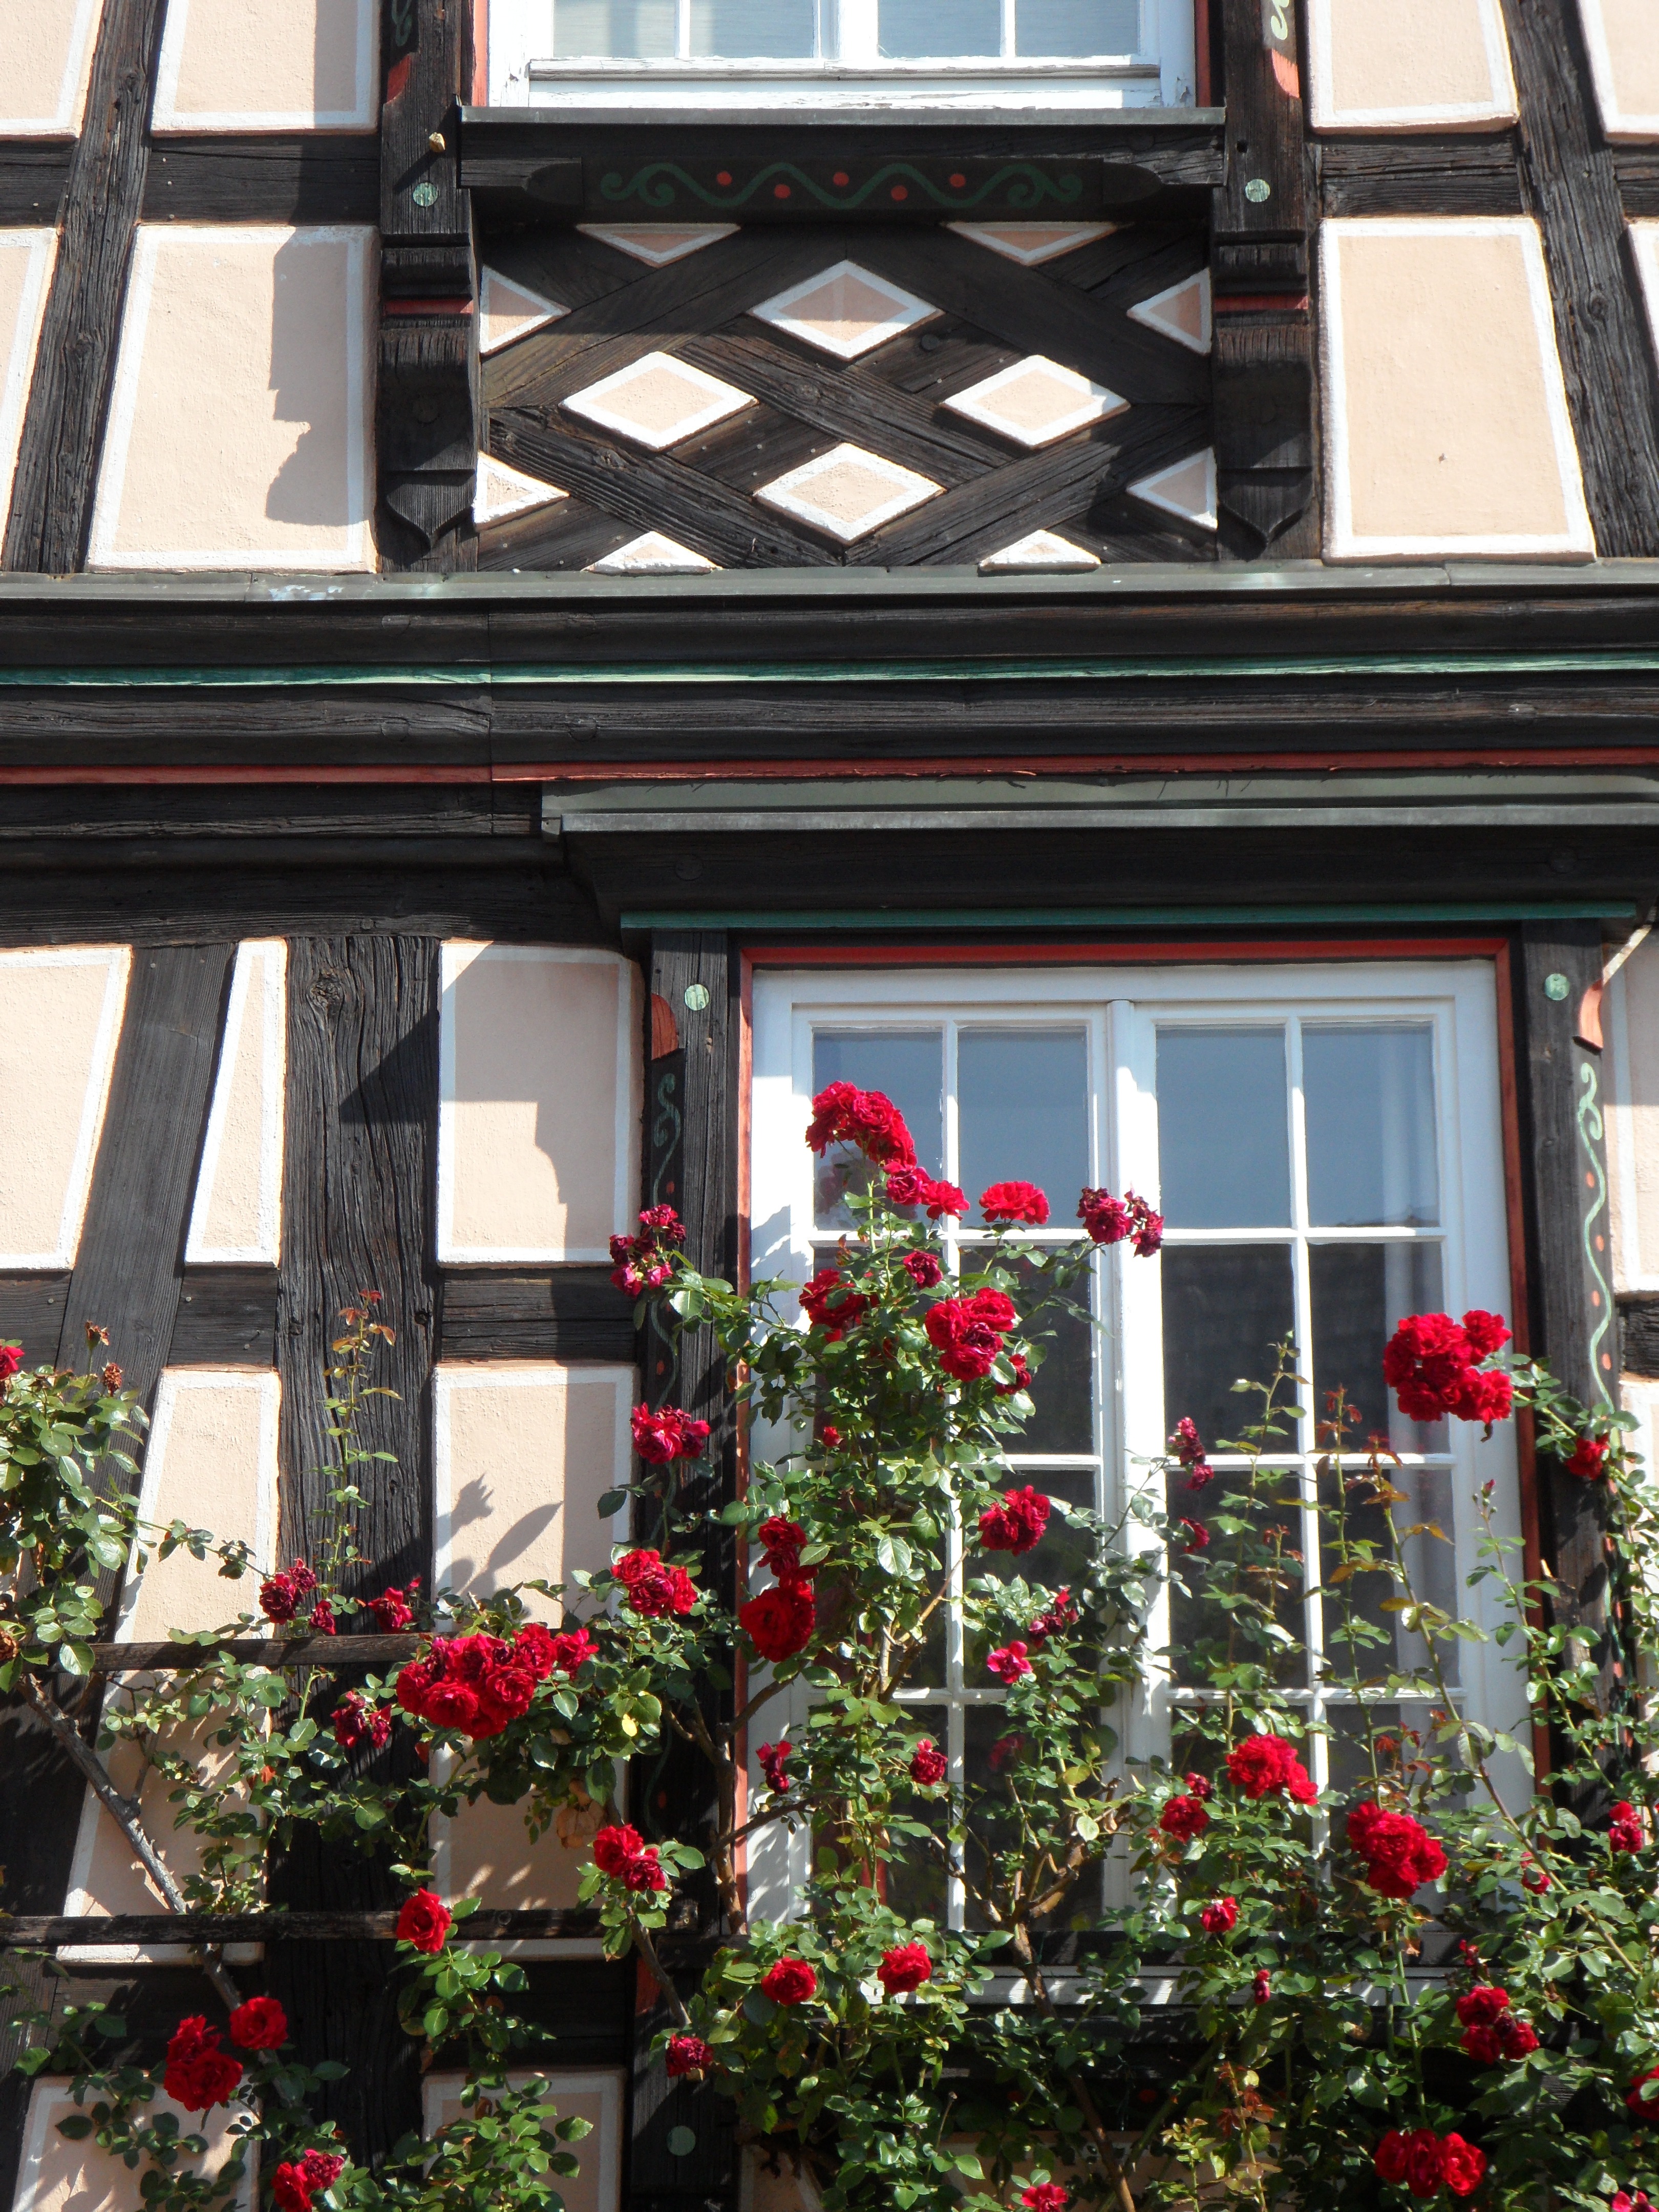
architecture, flower, window, building, home, wall, porch, cottage, facade, old town, gengenbach, fachwerkhaus, truss, outdoor structure